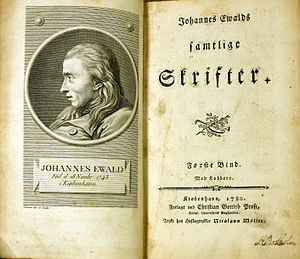
Johannes Ewald / Sidste år i København
Titelblad og Ewalds portræt til Johannes Ewalds "Samtlige Skrifter" bind 1 fra 1780.
Johannes Ewald var en dansk digter og dramatiker. Han regnes som Danmarks første moderne digter, der skriver ud fra et personligt udgangspunkt.